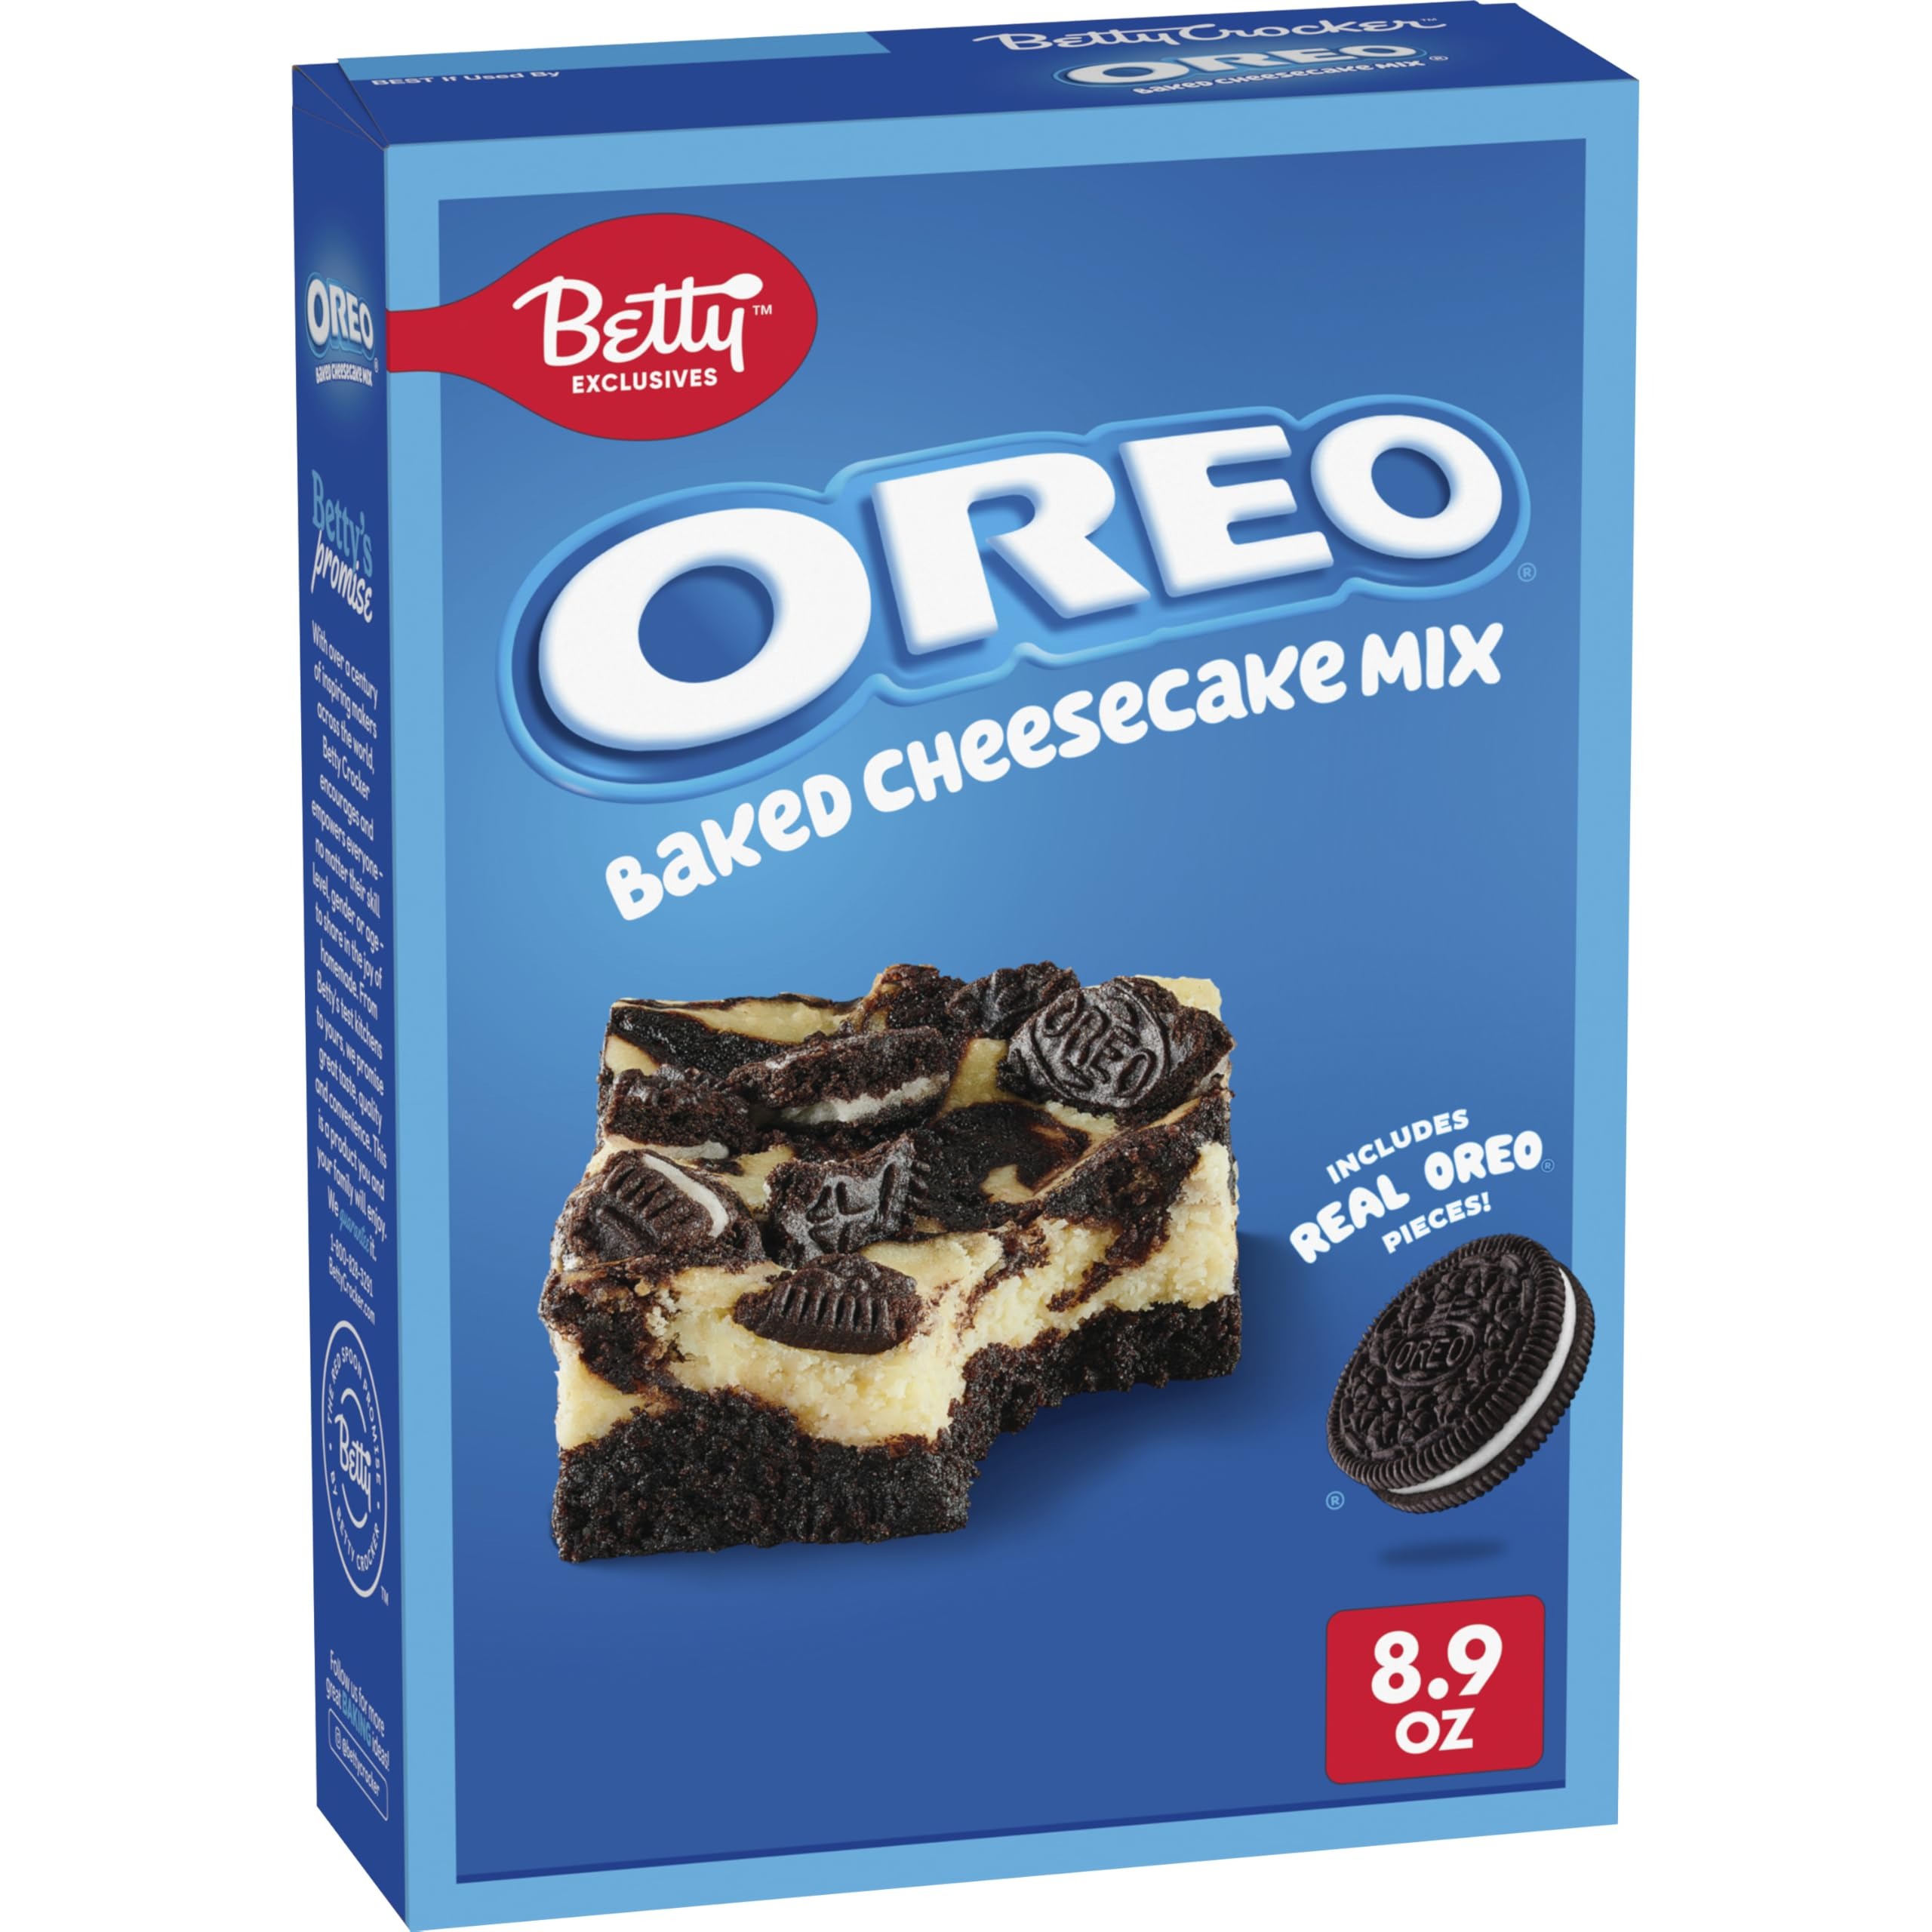
Item Name: Betty Exclusives OREO Baked Cheesecake Mix, Includes Real OREO Cookie Pieces, 8.9 oz
Bullet Point 1: REAL OREO COOKIE PIECES: This baking mix makes it easy to prepare an OREO brownie base topped with cheesecake swirl and OREO Cookie Pieces on top
Bullet Point 2: QUICK AND EASY: Stir dry baking mix with butter or margarine, water, eggs, and softened cream cheese according to the package directions, then bake; Creates a dessert family and friends can enjoy
Bullet Point 3: SPECIAL OCCASION TREATS: Bring out this baking mix for sweet celebrations and everyday moments; Ideal for office treats, birthday parties, and just because
Bullet Point 4: PANTRY STAPLE: Every box of Betty Exclusives is backed by the Betty Crocker promise of great taste, quality, and convenience
Bullet Point 5: CONTAINS: One 8.9 oz box of Betty Exclusives OREO Baked Cheesecake Mix; Makes 15 servings
Value: 8.9
Unit: Ounce

Price: 4.76